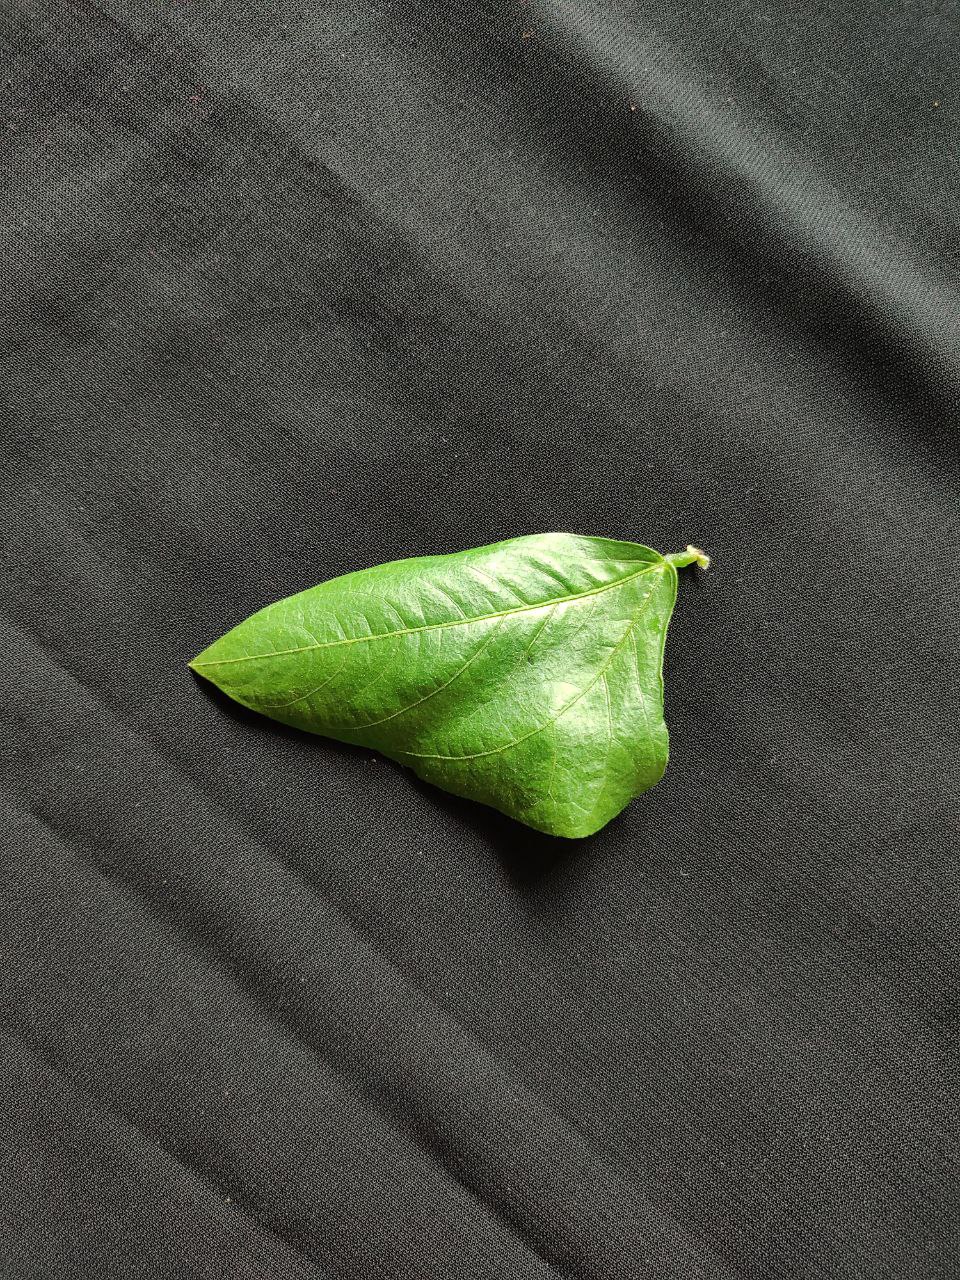
Crop: cowpea
Leaf condition: Fresh Leaf